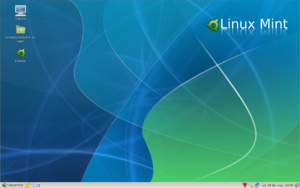
Première version de Linux Mint, elle est sortie en août 2006. C'est une version bêta.